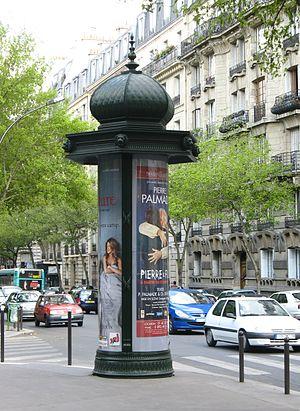
Colonne Morris, Paris..
Le 15ᵉ arrondissement de Paris est l’un des vingt arrondissements de Paris. Il est situé sur la rive gauche de la Seine, dans le sud-ouest de la ville, et est le résultat de l’annexion des communes de Vaugirard et de Grenelle en 1860. Il s’agit du plus peuplé des arrondissements avec 235 178 habitants en 2017.
Une colonne Morris est un élément du mobilier urbain initialement parisien, mais présent dans beaucoup de villes françaises. De forme cylindrique, elle sert principalement de support à la promotion des spectacles et des films. Si sa silhouette et son aspect général ont peu évolué depuis sa création, des perfectionnements et des fonctions nouvelles sont apparus au cours du temps. Aujourd’hui, par exemple, elle peut être éclairée à la nuit tombée. Elle peut être rotative pour une meilleure exposition des affiches, et celles-ci sont fréquemment protégées des intempéries et des incivilités par un vitrage. L'espace qu'elle abrite en son sein est parfois utilisé pour entreposer le matériel de nettoyage de la voirie, abriter des toilettes ou des téléphones publics.